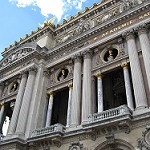
Label: buildings